Shlach

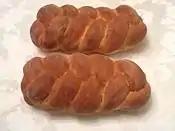
challah loaves

The Rabbis, seeking to preserve the commandment of separating a portion of bread ("challah") for the priests in Numbers 15:17–21, created a symbolic observance under which a small portion of each batch of dough is to be twisted off and burned in an open flame. From this act of twisting a piece of dough comes the custom of braiding the Sabbath loaf as a reminder that "challah" was taken, and hence, also, comes the name "challah" for the Sabbath loaf.